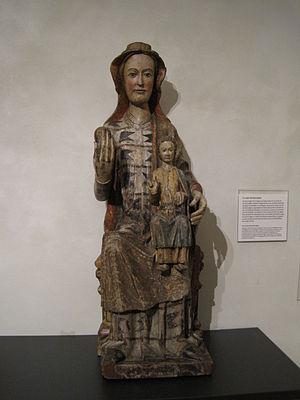
Le musée national de la Sculpture se trouve dans la ville de Valladolid. Il abrite des œuvres réalisées entre le bas Moyen Âge et le XIXᵉ siècle ainsi qu'un grand nombre de toiles de maîtres. Il est particulièrement renommé pour sa collection de sculpture polychrome de la Renaissance et du baroque espagnol, considérée comme l'une des plus originales d’Europe.